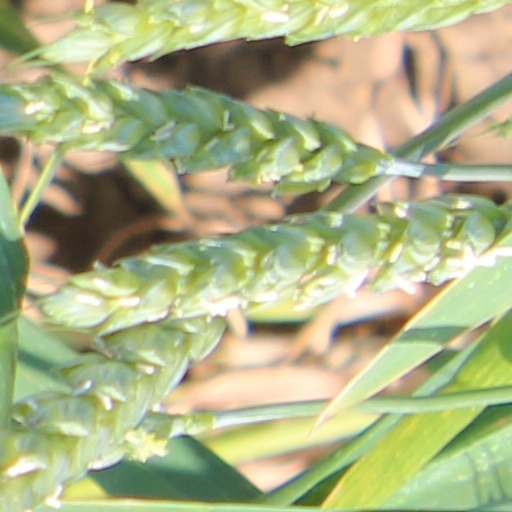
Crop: wheat